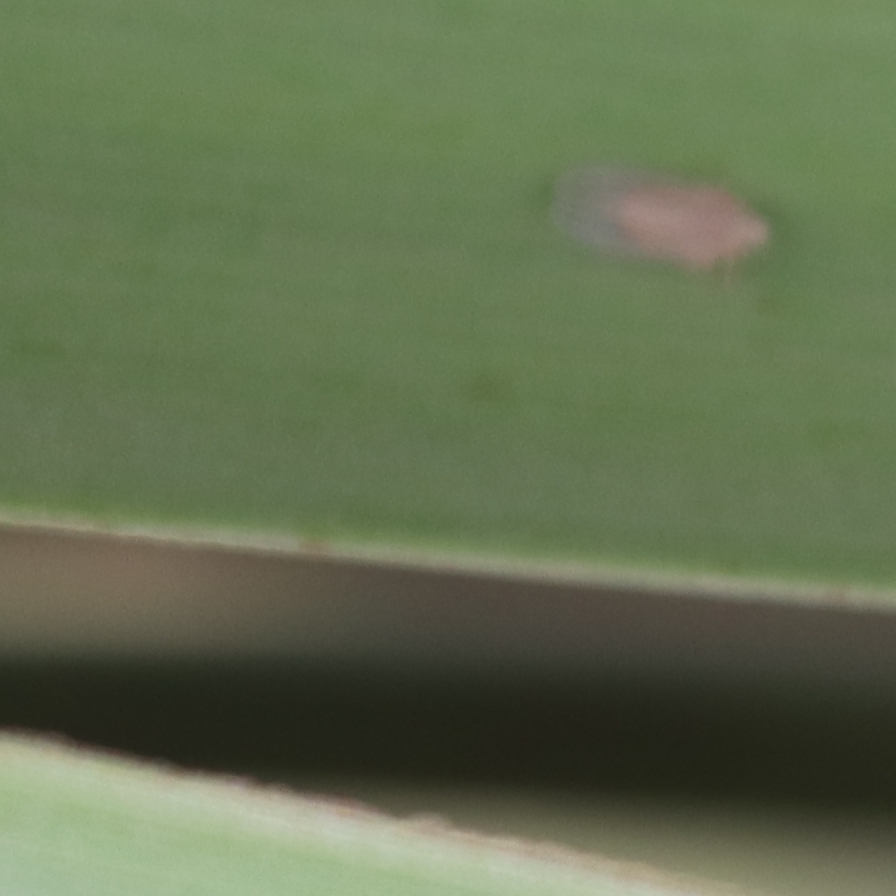
Label: Bug